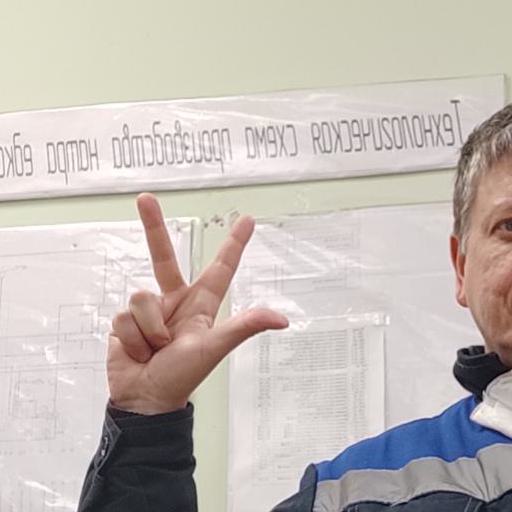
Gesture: three2